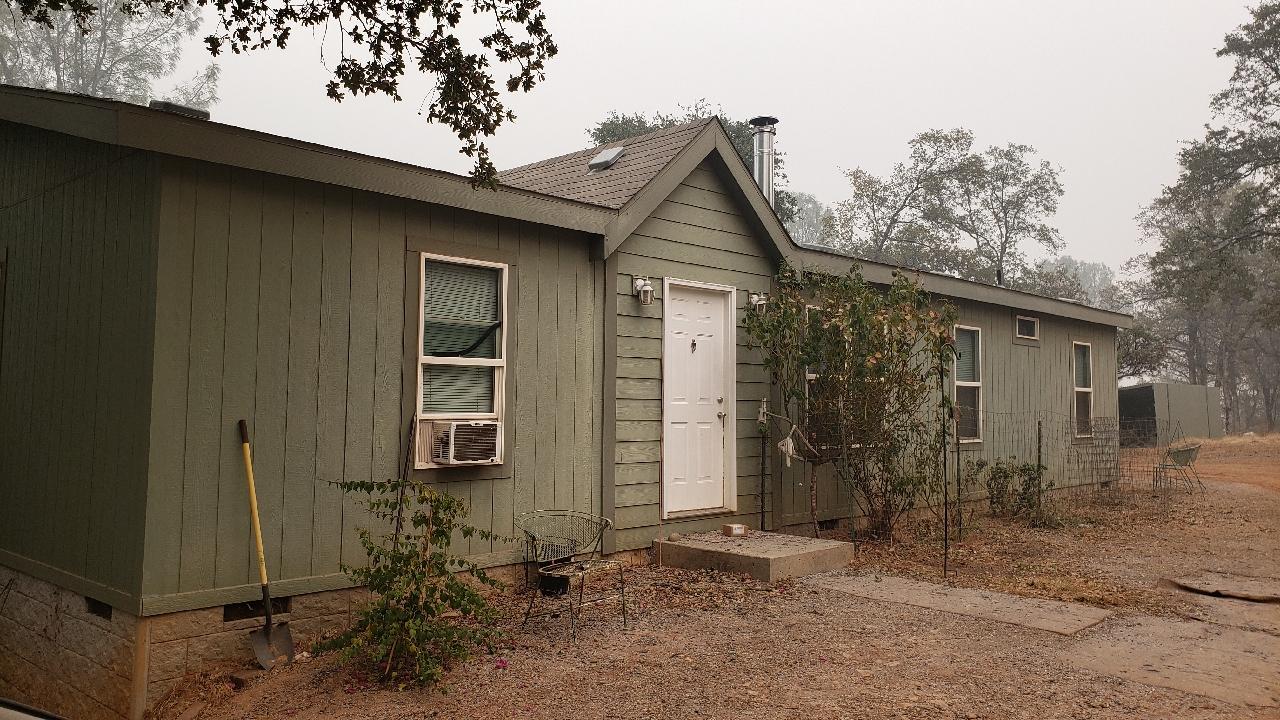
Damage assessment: no_damage